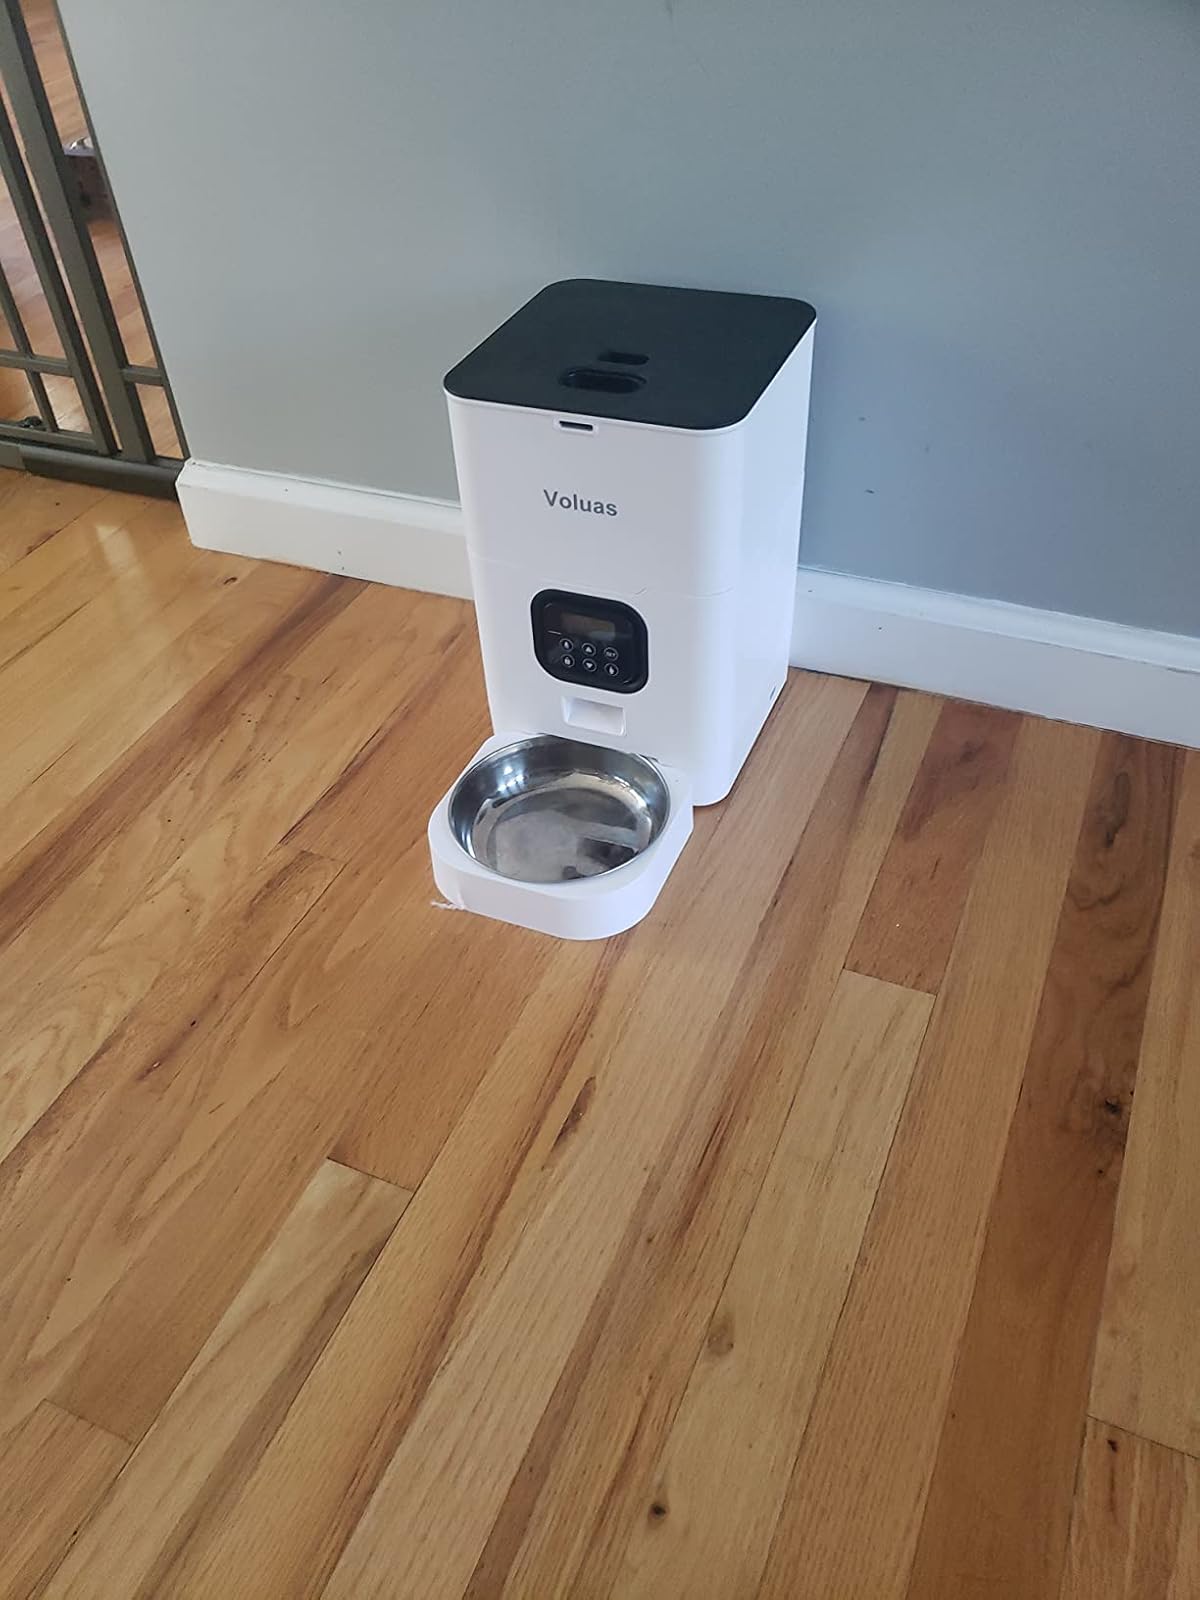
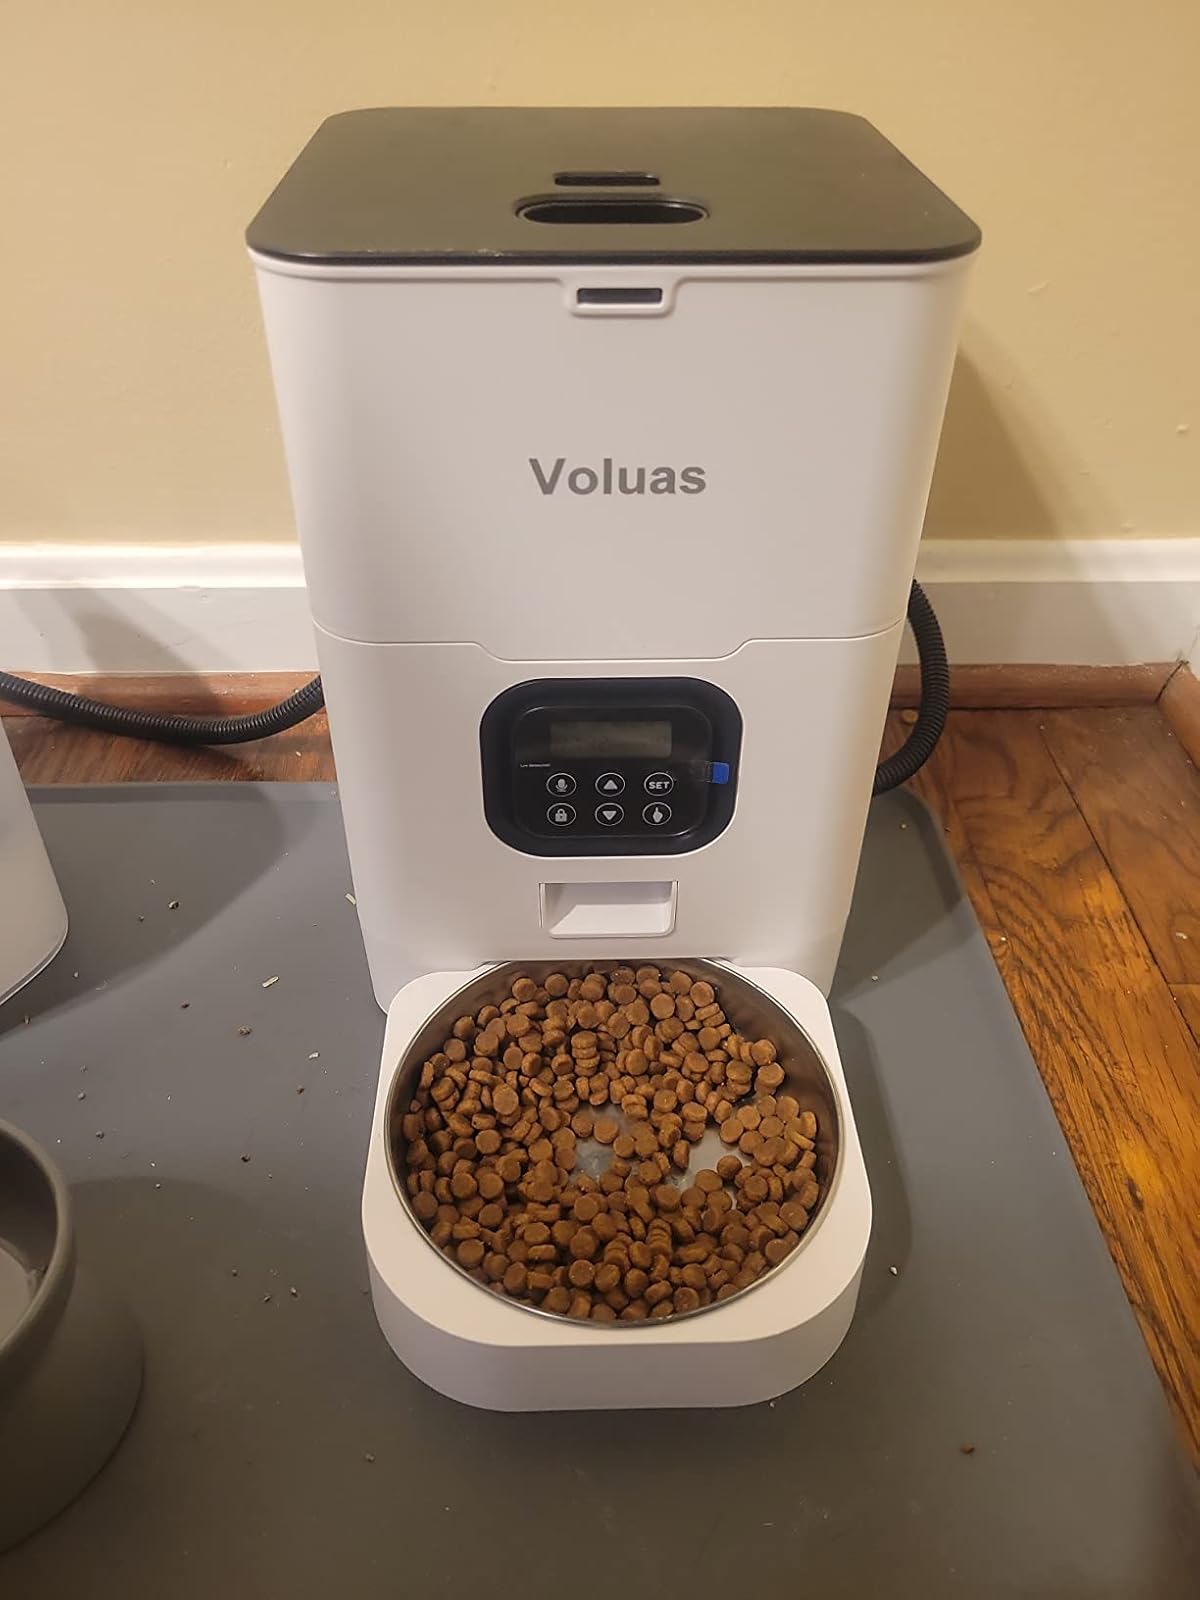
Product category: items_feeder
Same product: yes